László Almásy

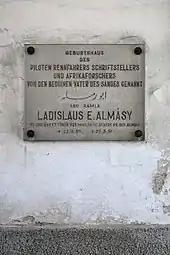
Ladislaus Almásy memorial plaque at Bernstein Castle

After the war, as the Communists took over in Hungary, Almásy was arrested for alleged war crimes and treason for joining the armed forces of a foreign power. The charge was based mainly on his wartime book. However, during the trial it emerged that neither the prosecutor nor the judge had read the book, as it was placed on the banned books list by the Soviet occupation forces. Eventually Almásy was acquitted with the help of some influential friends. However, after the trial the Soviet NKVD also started looking for him.